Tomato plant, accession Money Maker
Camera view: tilt-top (135 deg); turntable rotation: 150 degrees
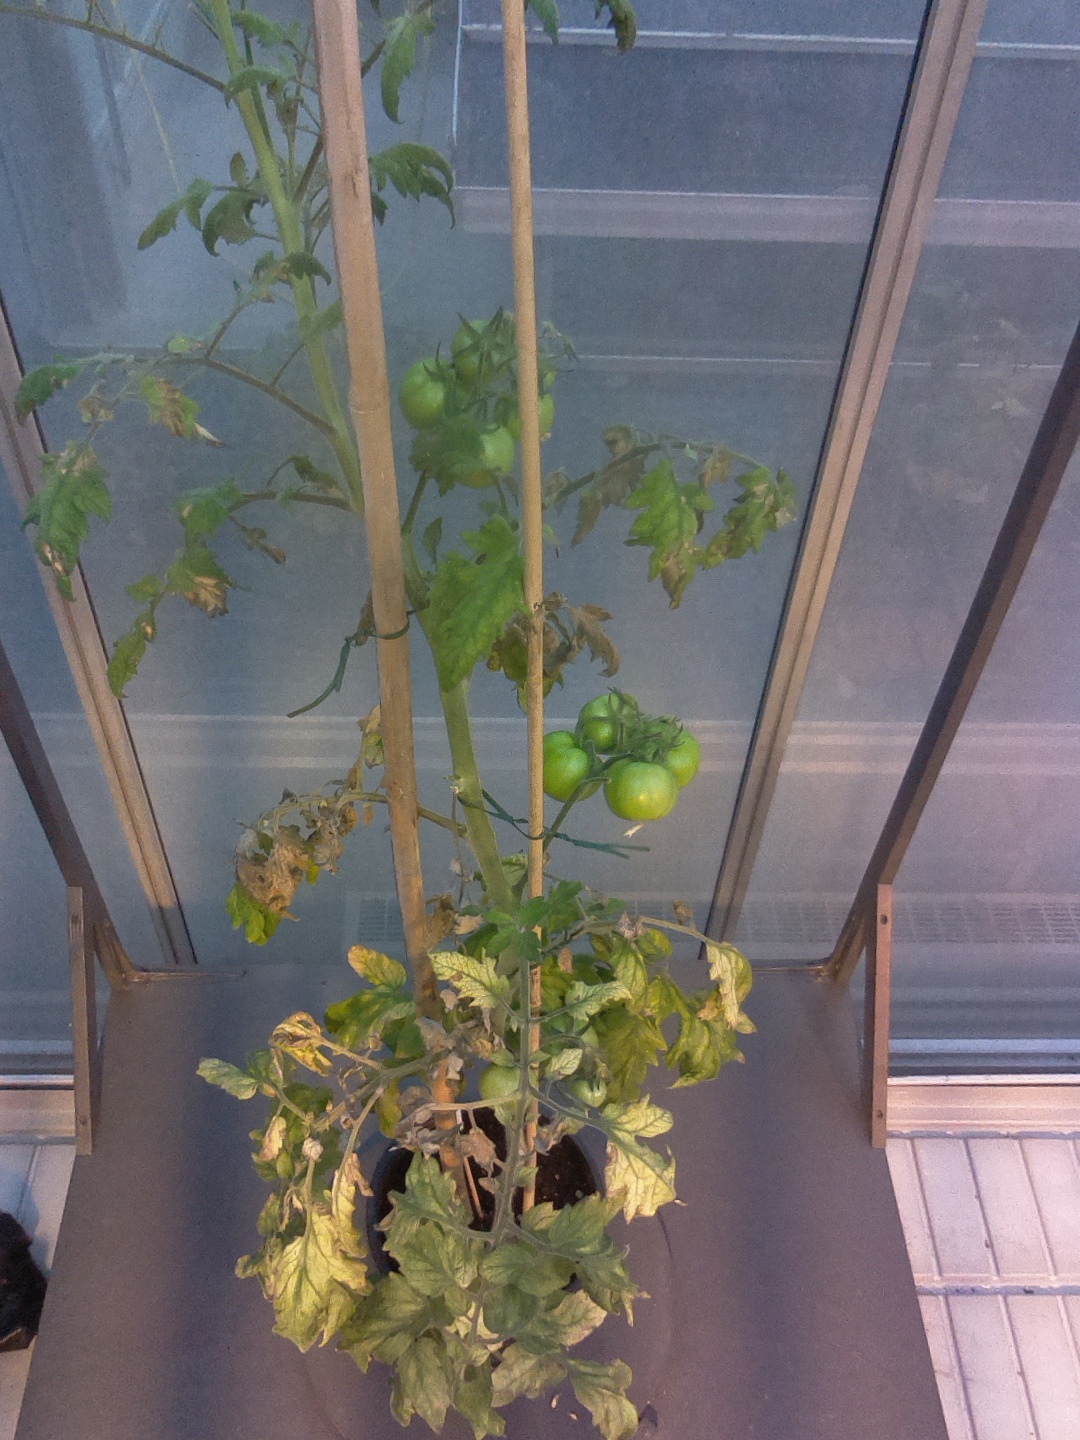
BBCH growth stage 75: 50%-60% of final fruit size